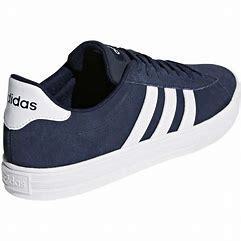
Brand: Adidas
Model: Daily 2